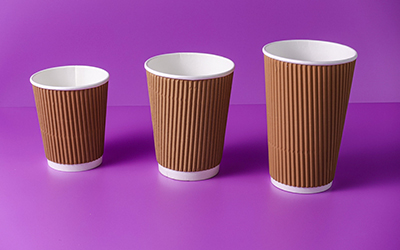
Label: paper